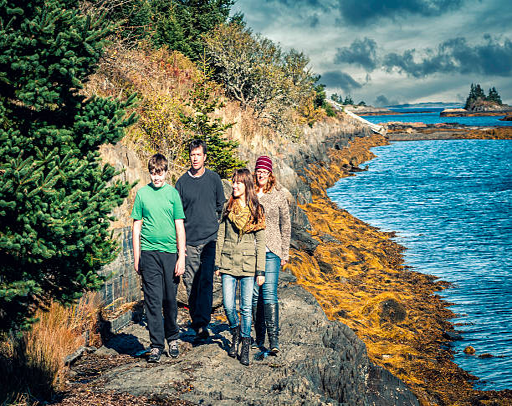
family outing by the sea